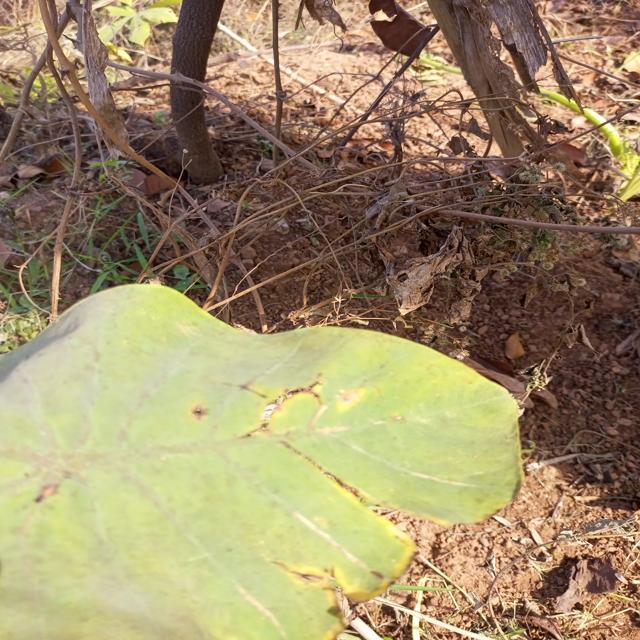
Label: Early_Blight